Mount Holly Mausoleum

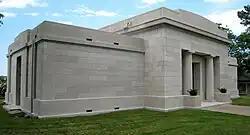
Mount Holly Mausoleum

The Mount Holly Mausoleum was designed by architects Thompson and Harding in 1917 and is located in Little Rock, Arkansas. Its architectural significance lies in its austerity of simple Greek Revival design. The structure was added to the National Register of Historic Places in 1982. The mausoleum is located in the northwest corner of Little Rock's oldest and most picturesque cemetery, Mount Holly (which is also listed in the National Register of Historic Places).